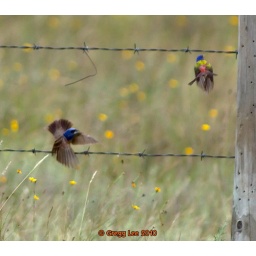
brown bird in blue ski mask